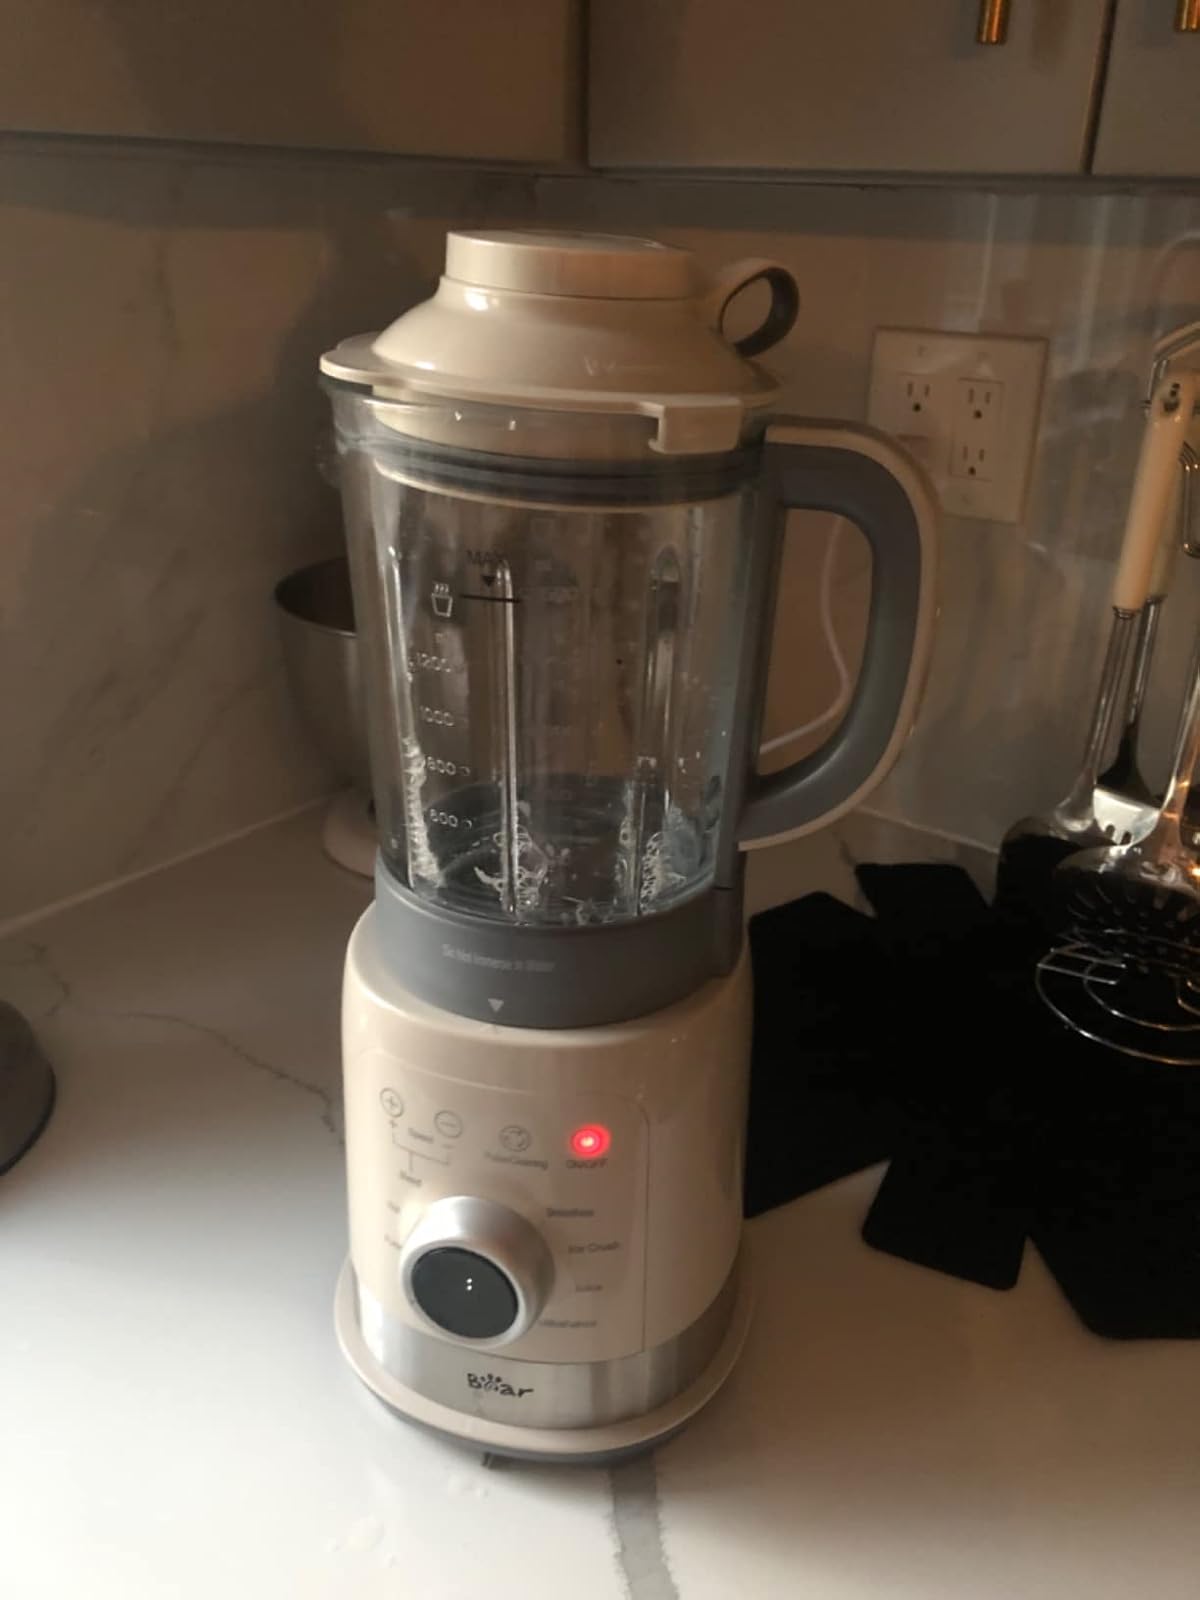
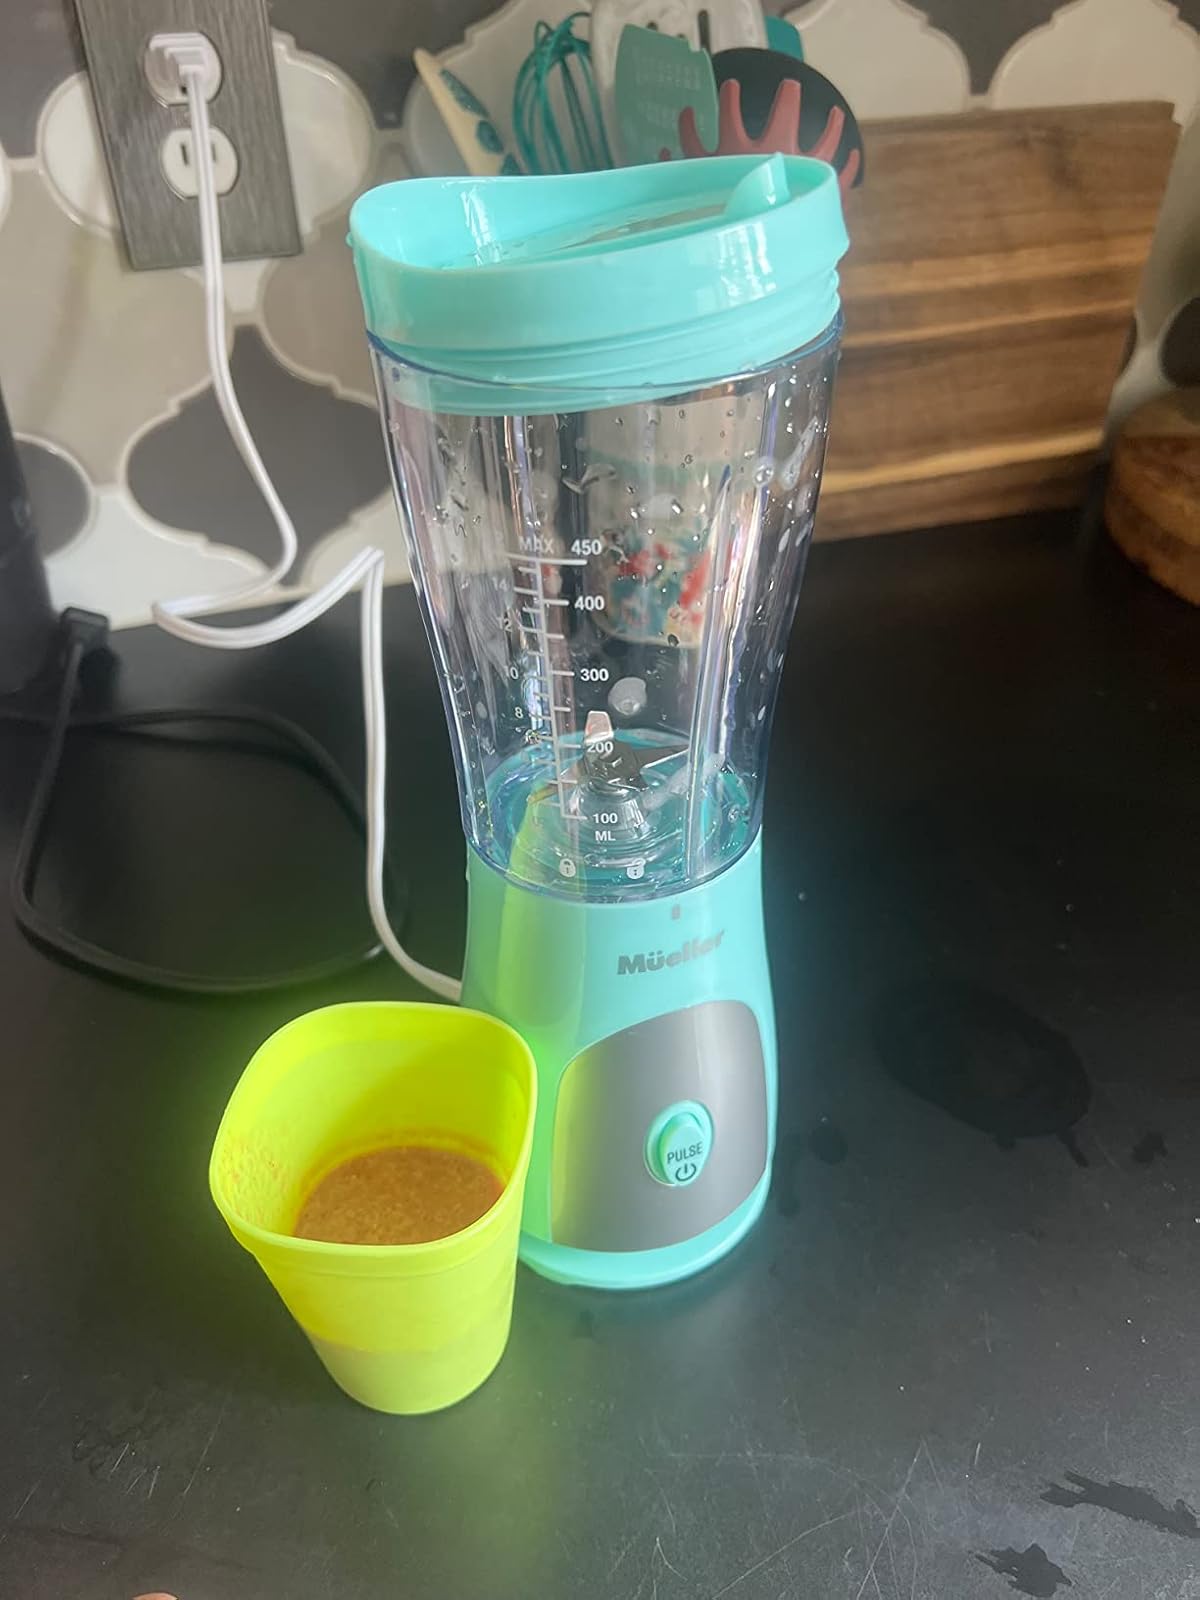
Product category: items_blender
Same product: no